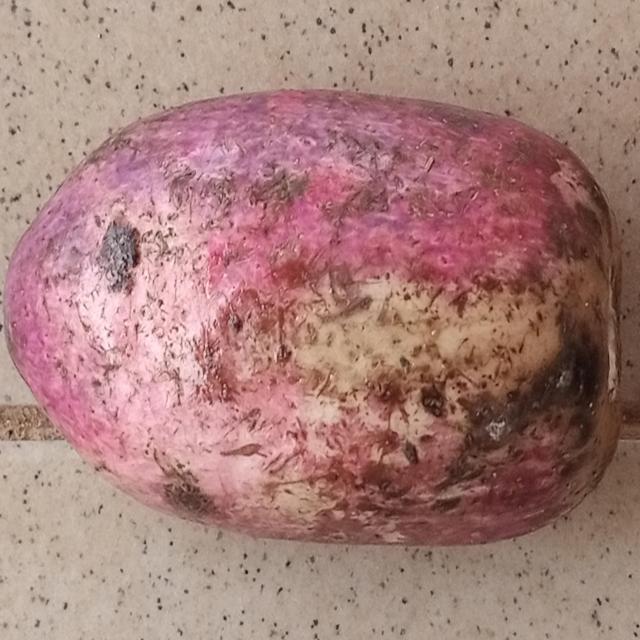
Plum grade: spotted